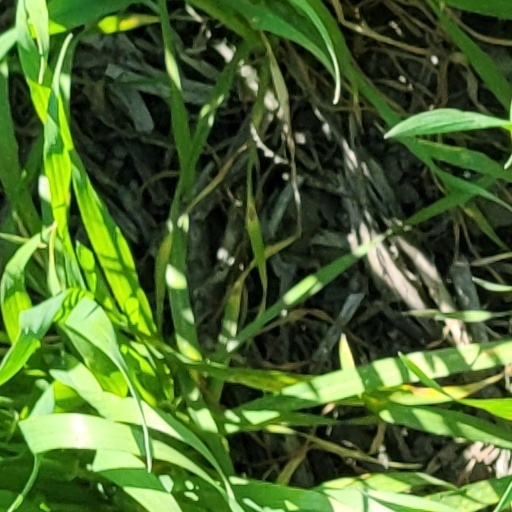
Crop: wheat